Neal S. Blaisdell Center

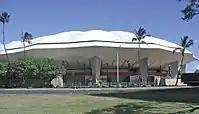

The Neal S. Blaisdell Arena is a circular performance facility used for concerts and major sporting events. The arena can accommodate 7,700 seats for sports events, and up to 8,800 seats for stage events with seats set up on the arena floor.